Therizinosauria

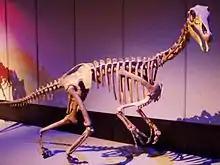
Reconstructed skeleton of "Alxasaurus" from China, the completeness of which confirmed therizinosaurs as theropods in 1993

In a 1990 review article, Barsbold and paleontologist Teresa Maryańska found Segnosauria to be a rare and aberrant group of saurischians, in an unresolved position among sauropodomorphs and theropods, probably closer to the former. They therefore listed them as Saurischia "sedis mutabilis" ("position subject to change"). Though they agreed the hindlimbs assigned to "Therizinosaurus" in 1982 were segnosaurian, they did not consider this justification for "Therizinosaurus" itself being a segnosaur, since it was only known from forelimbs. In 1993, paleontologists Dale A. Russell and Dong Zhi-Ming described the new genus "Alxasaurus" from China, at the time the most complete large theropod from its time and place. While it was similar to prosauropods in some respects, the detailed morphology of its limbs linked it to "Therizinosaurus" and segnosaurs. Since it preserved both fore and hindlimbs, "Alxasaurus" showed that Perle's assignment of segnosaurian hindlimbs to "Therizinosaurus" was probably correct. Russell and Dong therefore proposed that Segnosauridae was a junior synonym of Therizinosauridae (since the latter name was older), with "Alxasaurus" being the most completely known representative so far, providing a better understanding of the group. They also named the new higher taxonomic rank Therizinosauroidea to contain "Alxasaurus" and Therizinosauridae (since the new genus was somewhat different from its relatives), which they placed in the group Tetanurae within Theropoda. They considered therizinosaurs most closely related to ornithomimids, troodontids, and oviraptorids, which they placed together in the group Oviraptorosauria (since they found Maniraptora, the conventional grouping of these, invalid, and the higher level taxonomy of theropods was in flux at the time).